Domenico Gizzi

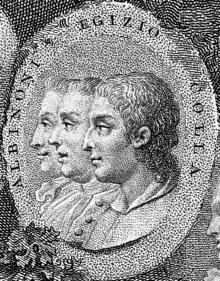
Engraving of Italian composers Tomaso Albinoni, Domenico Gizzi and Giuseppe Colla by Pietro Bettelini, after a drawing by Luigi Scotti.

Domenico Gizzi (Arpino, 1680 – Naples, 1745) was an Italian composer and singing teacher. Also known as "Egizio" or "Egiziello", he founded a famous singing school in 1720 and among his pupils counted Francesco Feo and Gioacchino Conti, who was named "Gizziello" in his teacher's honour.